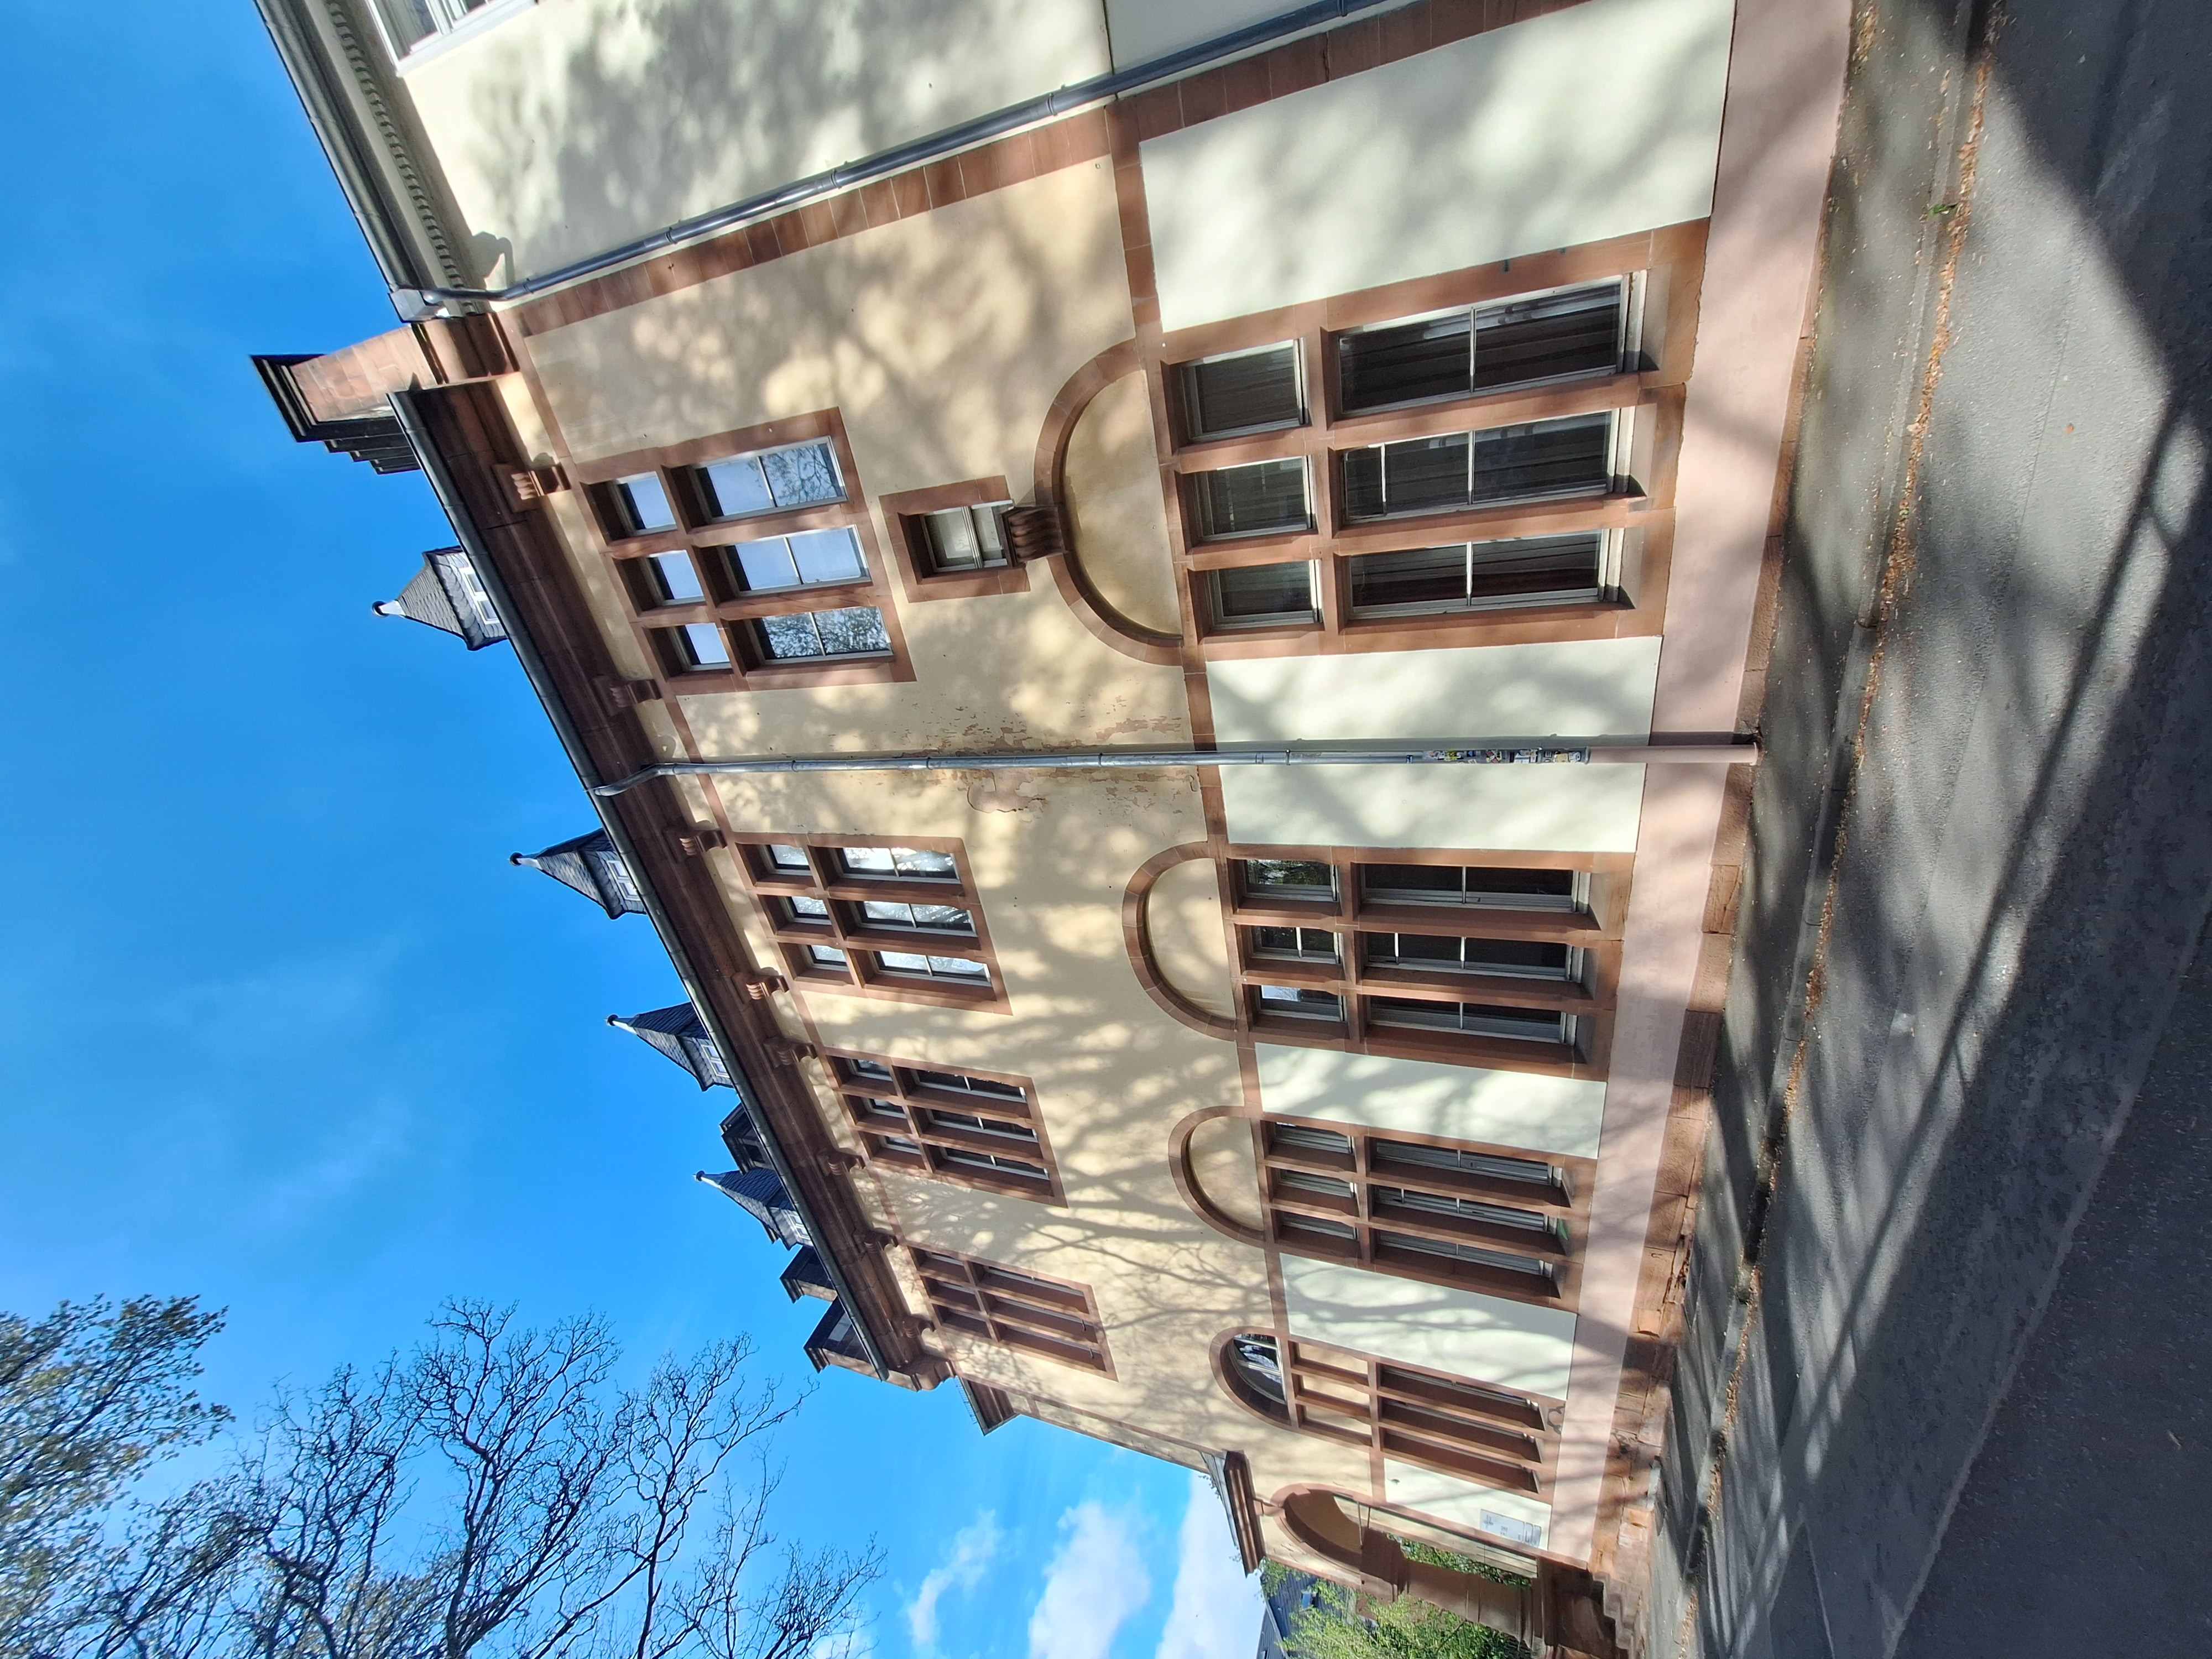
Building: Renthof 6